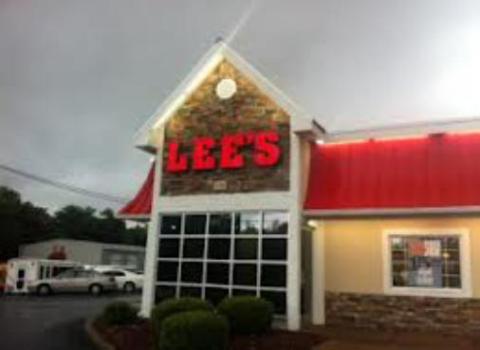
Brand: lee's famous recipe chicken
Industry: Food